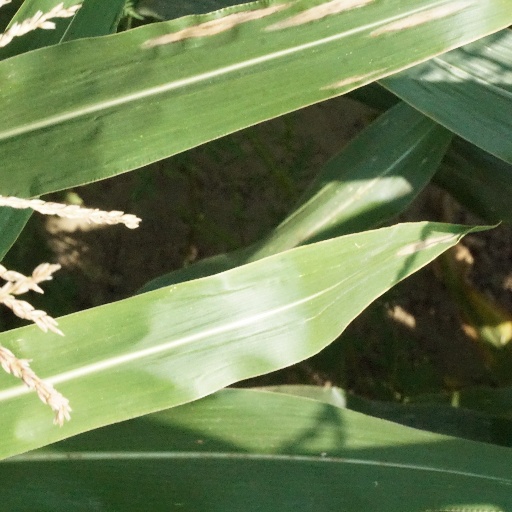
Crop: maize; corn